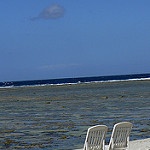
Label: sea